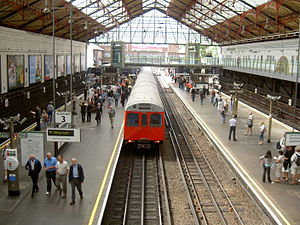
Earl's Court Station / Galleri
Earl's Court Station er en London Underground-station i Earls Court. Stationen er beliggende på hjørnet af Earls Court Road og Warwick Road. Den ligger på grænsen mellem takstzone 1 og 2.